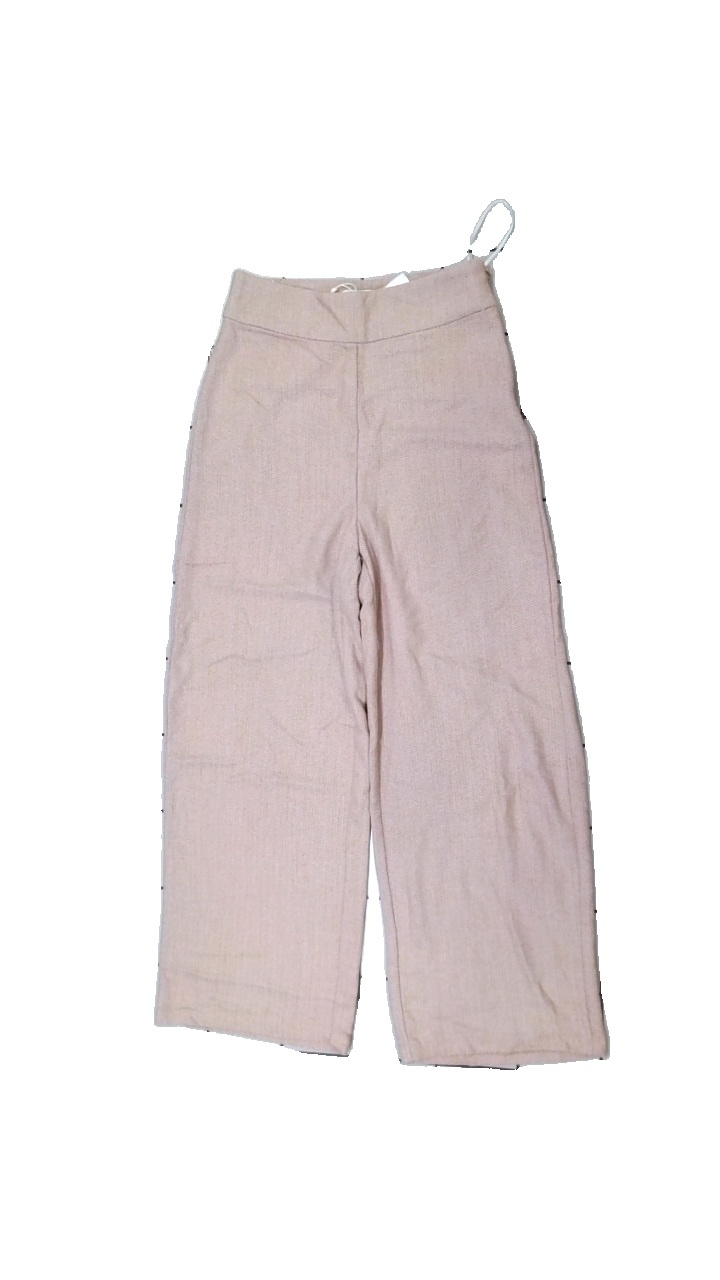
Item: Trousers (Ladies)
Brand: Vila
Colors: Beige, Pink
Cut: Loose
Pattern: Other
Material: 58% poly 42% cott
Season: All
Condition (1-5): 4
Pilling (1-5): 4
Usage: Reuse
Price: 50-100